Phosphetene

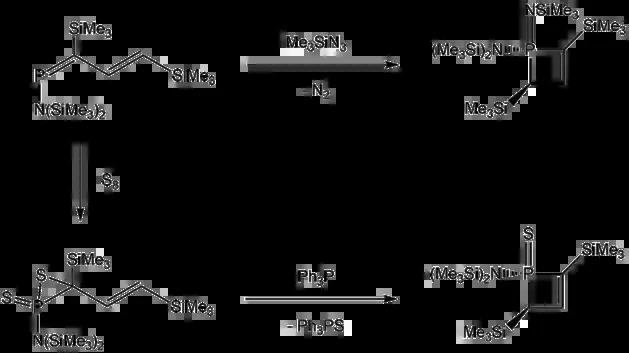
Reaction of 1-[bis(trimethylsilyl)amino] phosphadiene with trimethylsilyl azide or elemental sulfur.

Reacting halogenated ylides with AlCl forms dihydrophosphetium salts in an intramolecular cyclization reaction. Aromaticity is restored by subsequent reaction with pyridine, then a strong base, sodium bis(trimethylsilyl)amide, to form a neutral λ-phosphete with a highly polarized P=C bond.